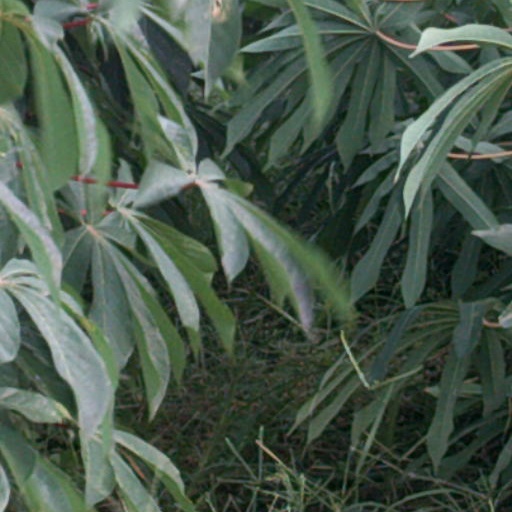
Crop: cassava